Girl in Landscape

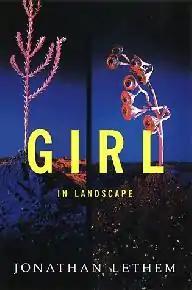

Girl in Landscape is a science fiction novel by Jonathan Lethem, originally published as a 280-page hardback in 1998, by Doubleday Publishing Group. It is said to evoke the classic Western film "The Searchers" (1956).